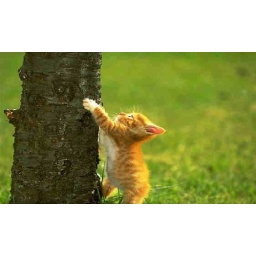
cat by tree